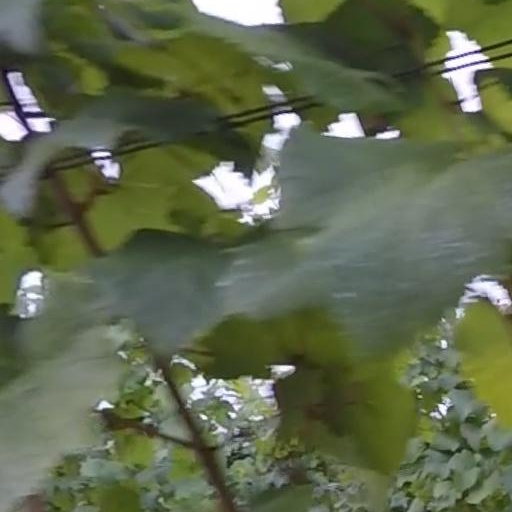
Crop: grape